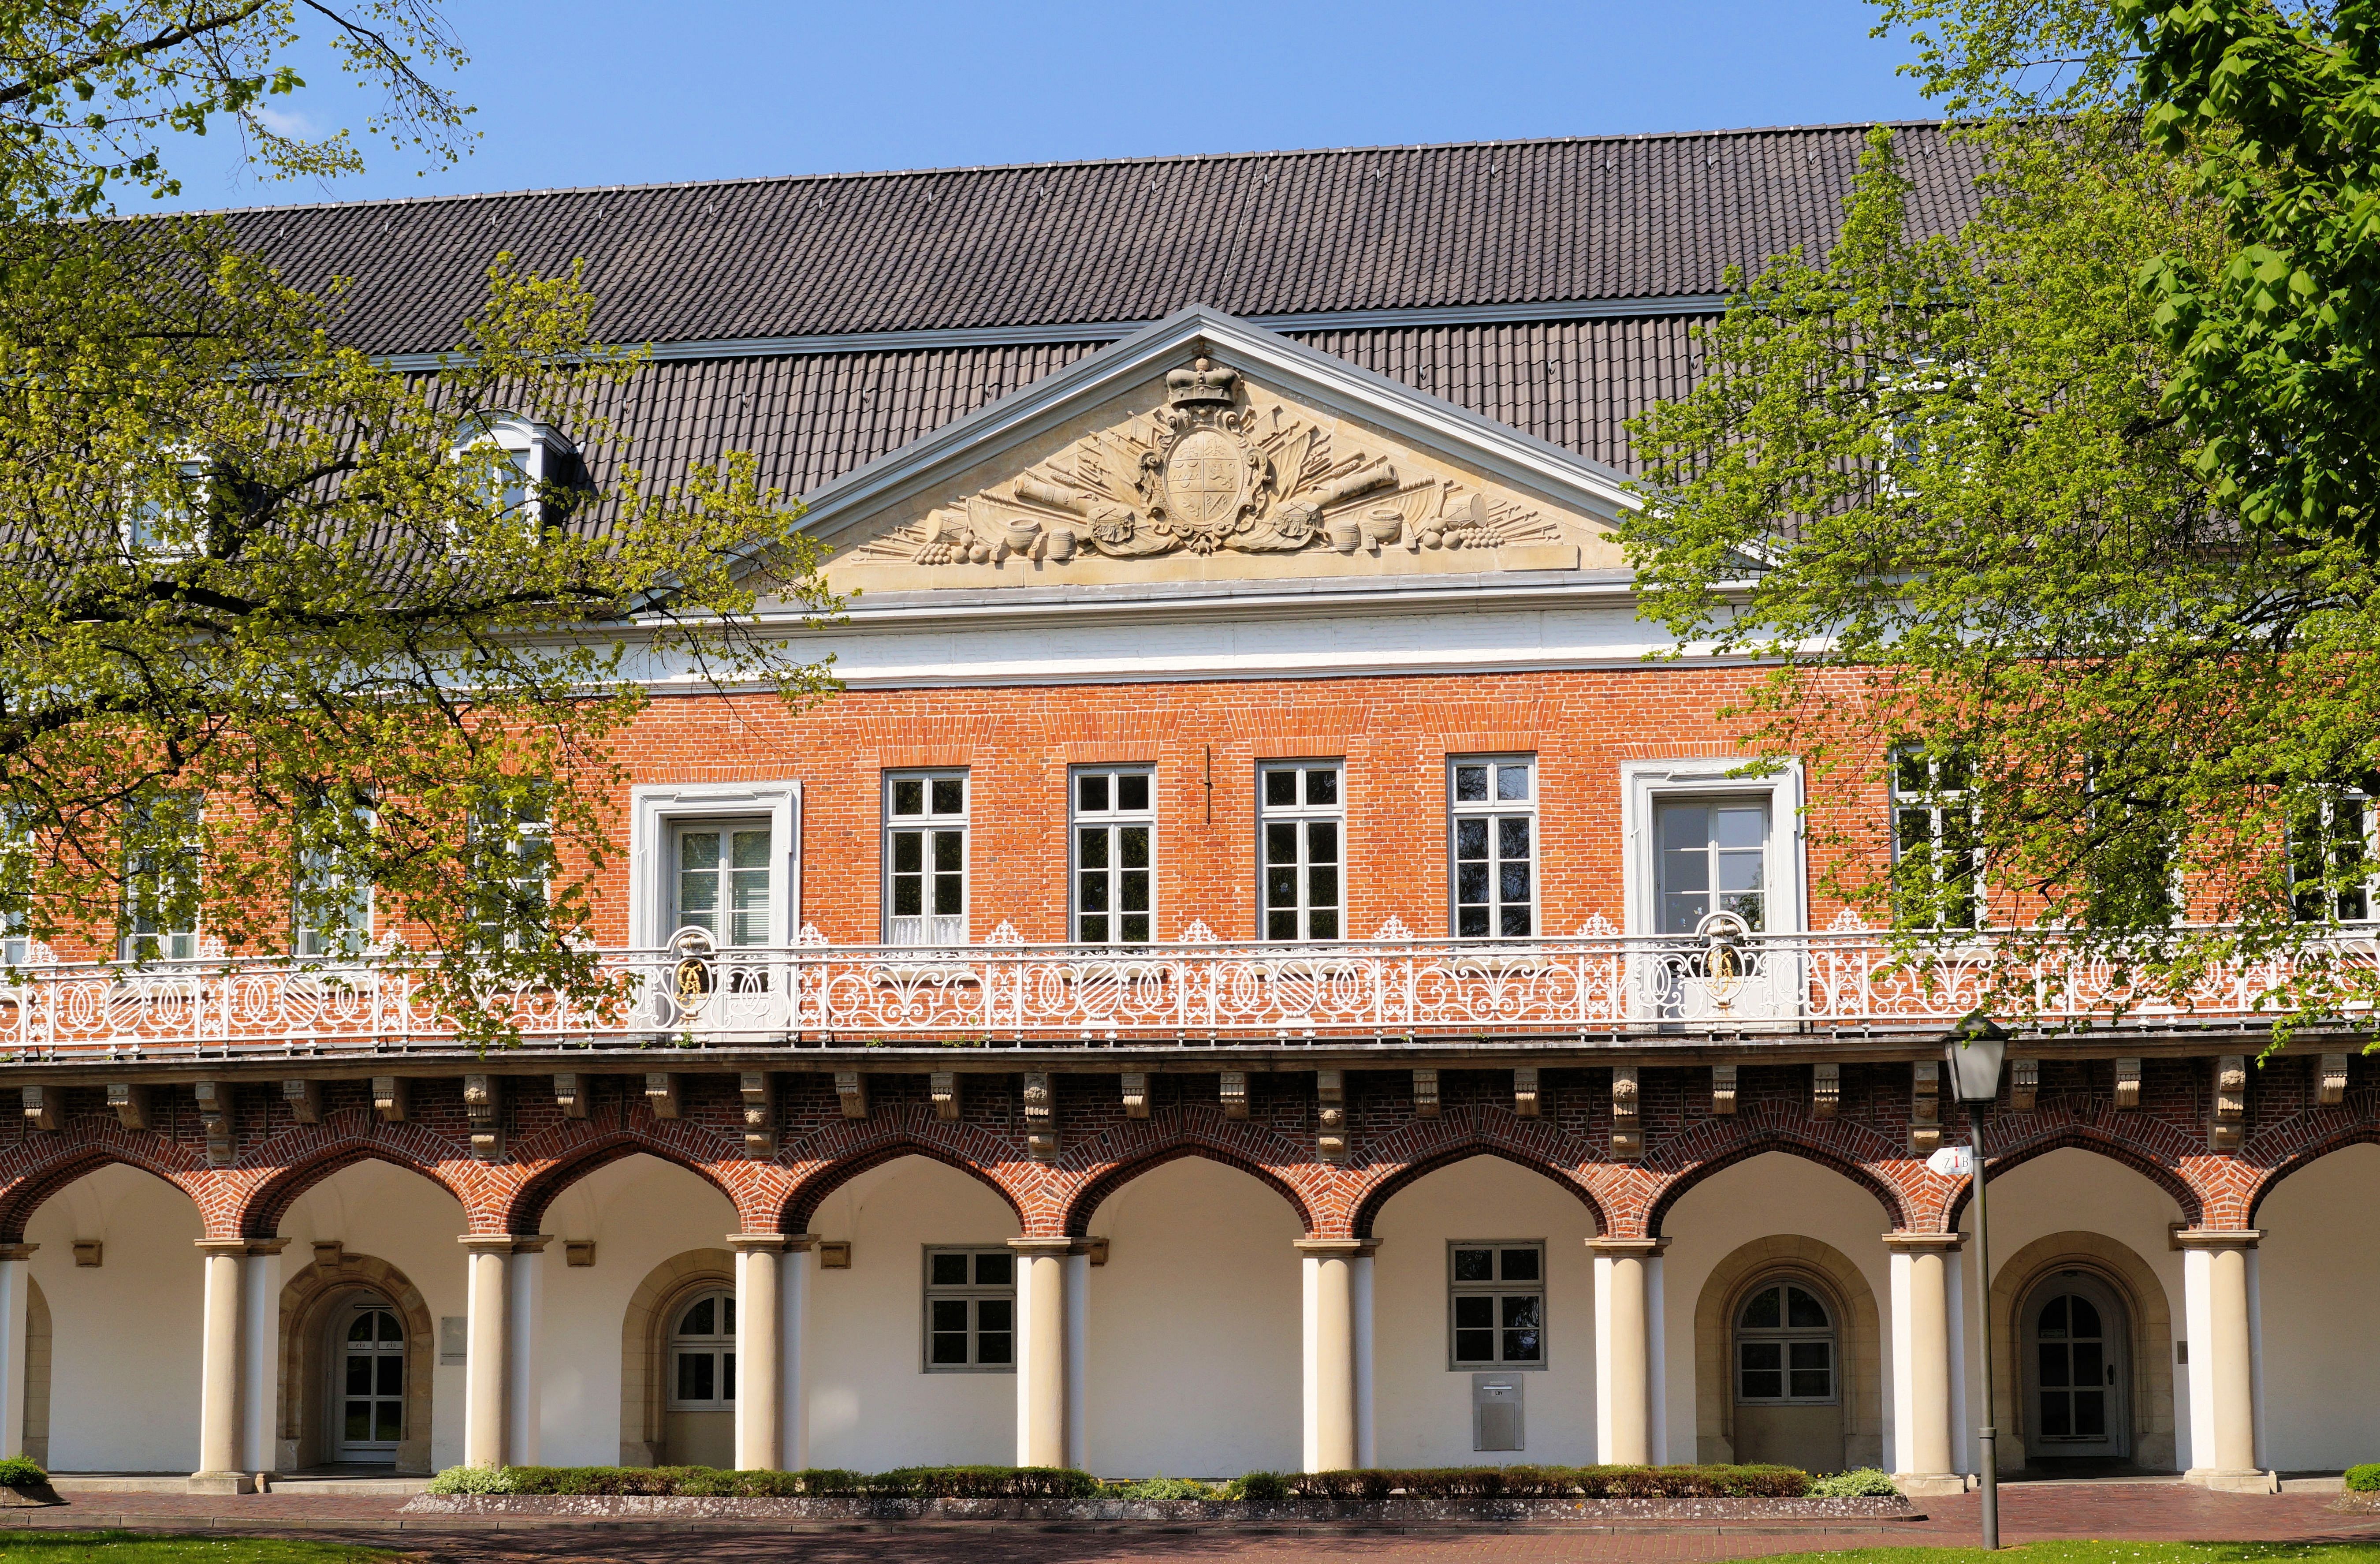
architecture, villa, mansion, house, building, chateau, palace, home, castle, facade, property, courtyard, estate, historically, hacienda, manor house, east frisia, stately home, pompous